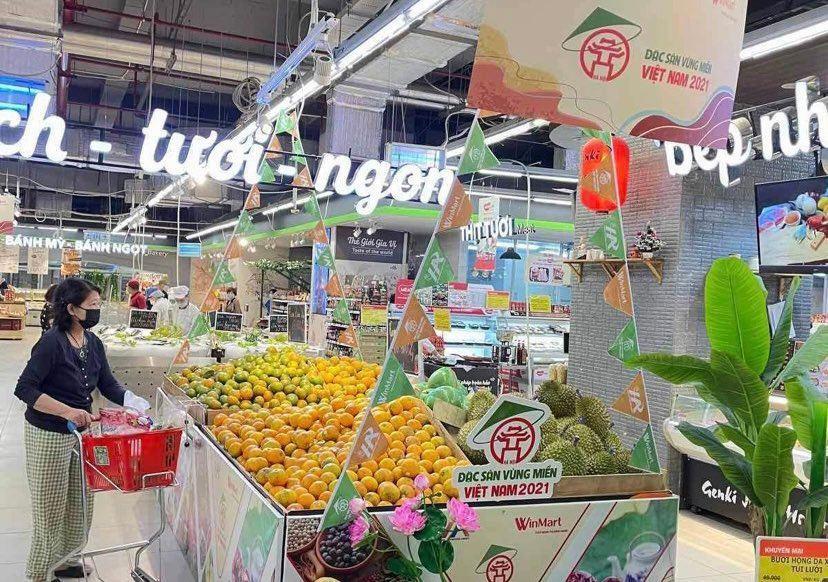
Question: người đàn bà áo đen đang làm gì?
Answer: bà ấy đang đi mua sắm